Wendelin Weißheimer

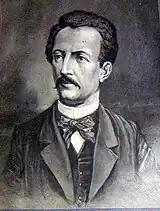
Ferdinand Lassalle

Wendelin Weißheimer's soon developed a friendship with Ferdinand Lassalle, the greatest demagogue of his time. After studying economics, history and philosophy, he dealt primarily with social issues and made it his life's work to create a "democratic party for social progress" which the monarchy respected as the uppermost representative of the people.